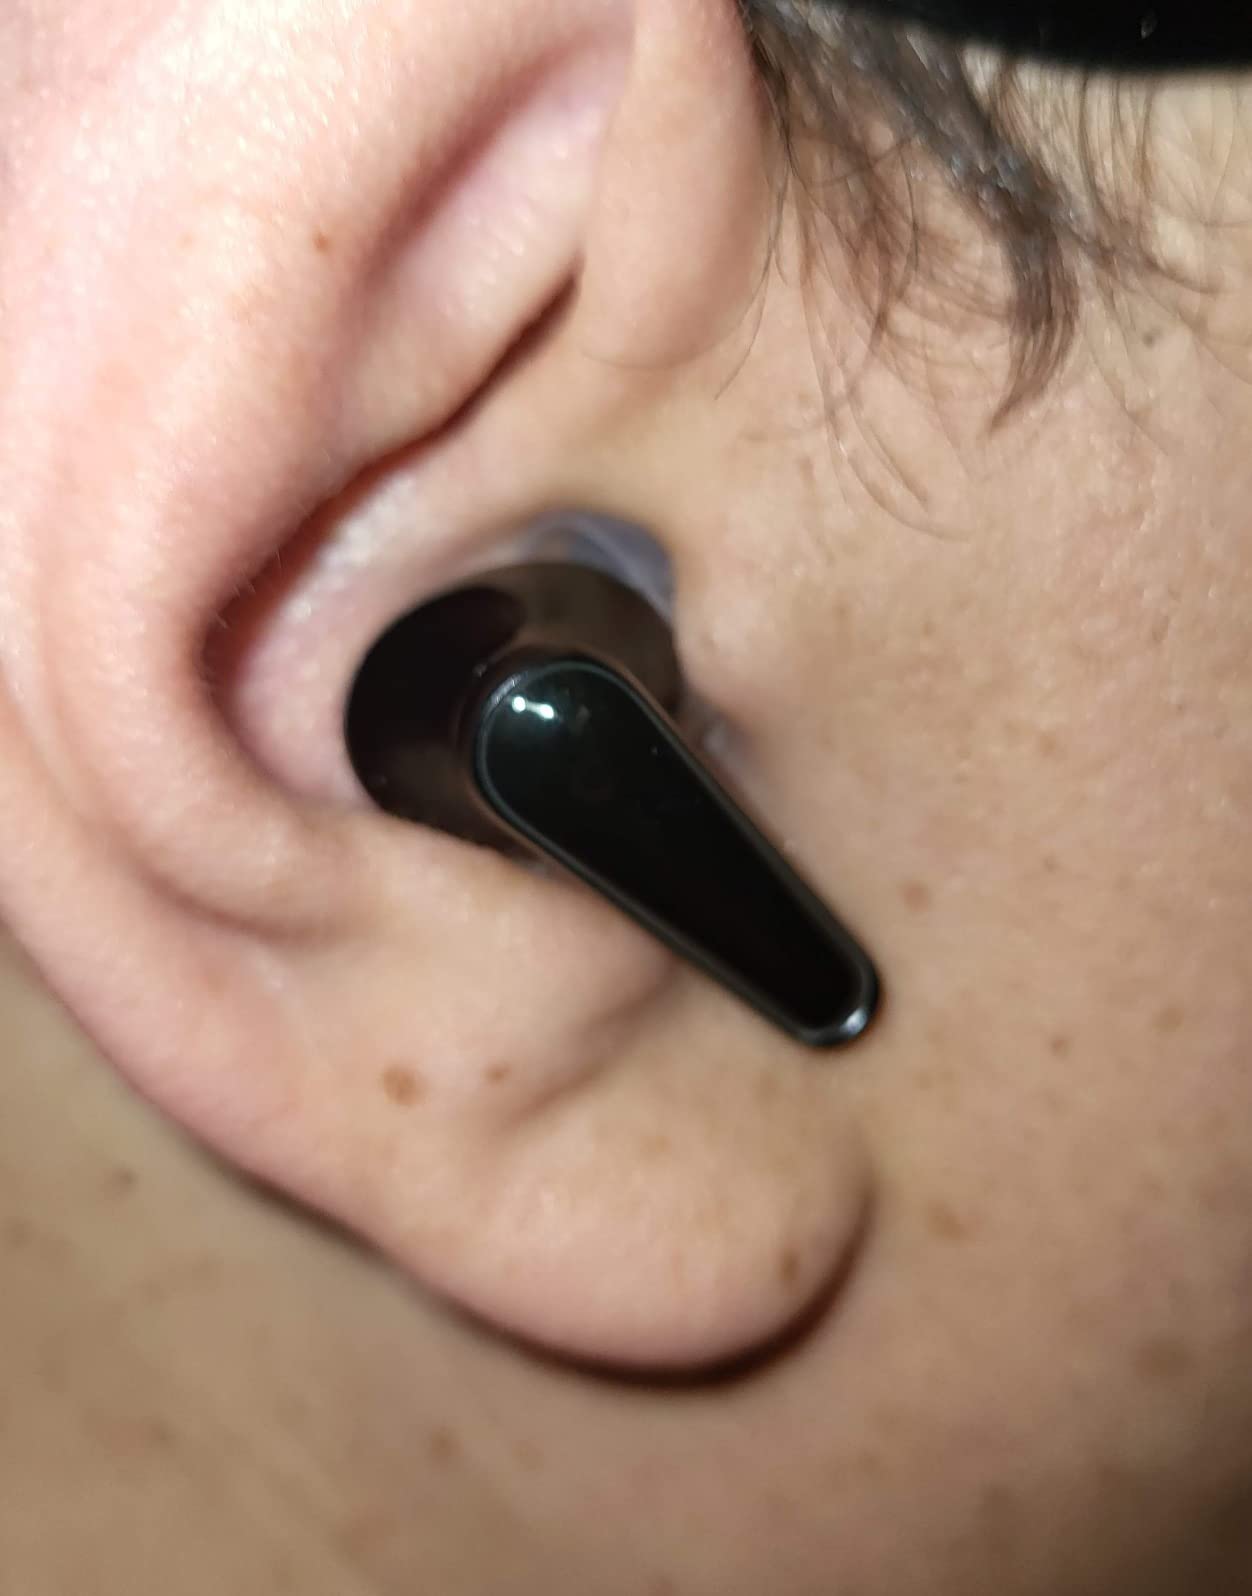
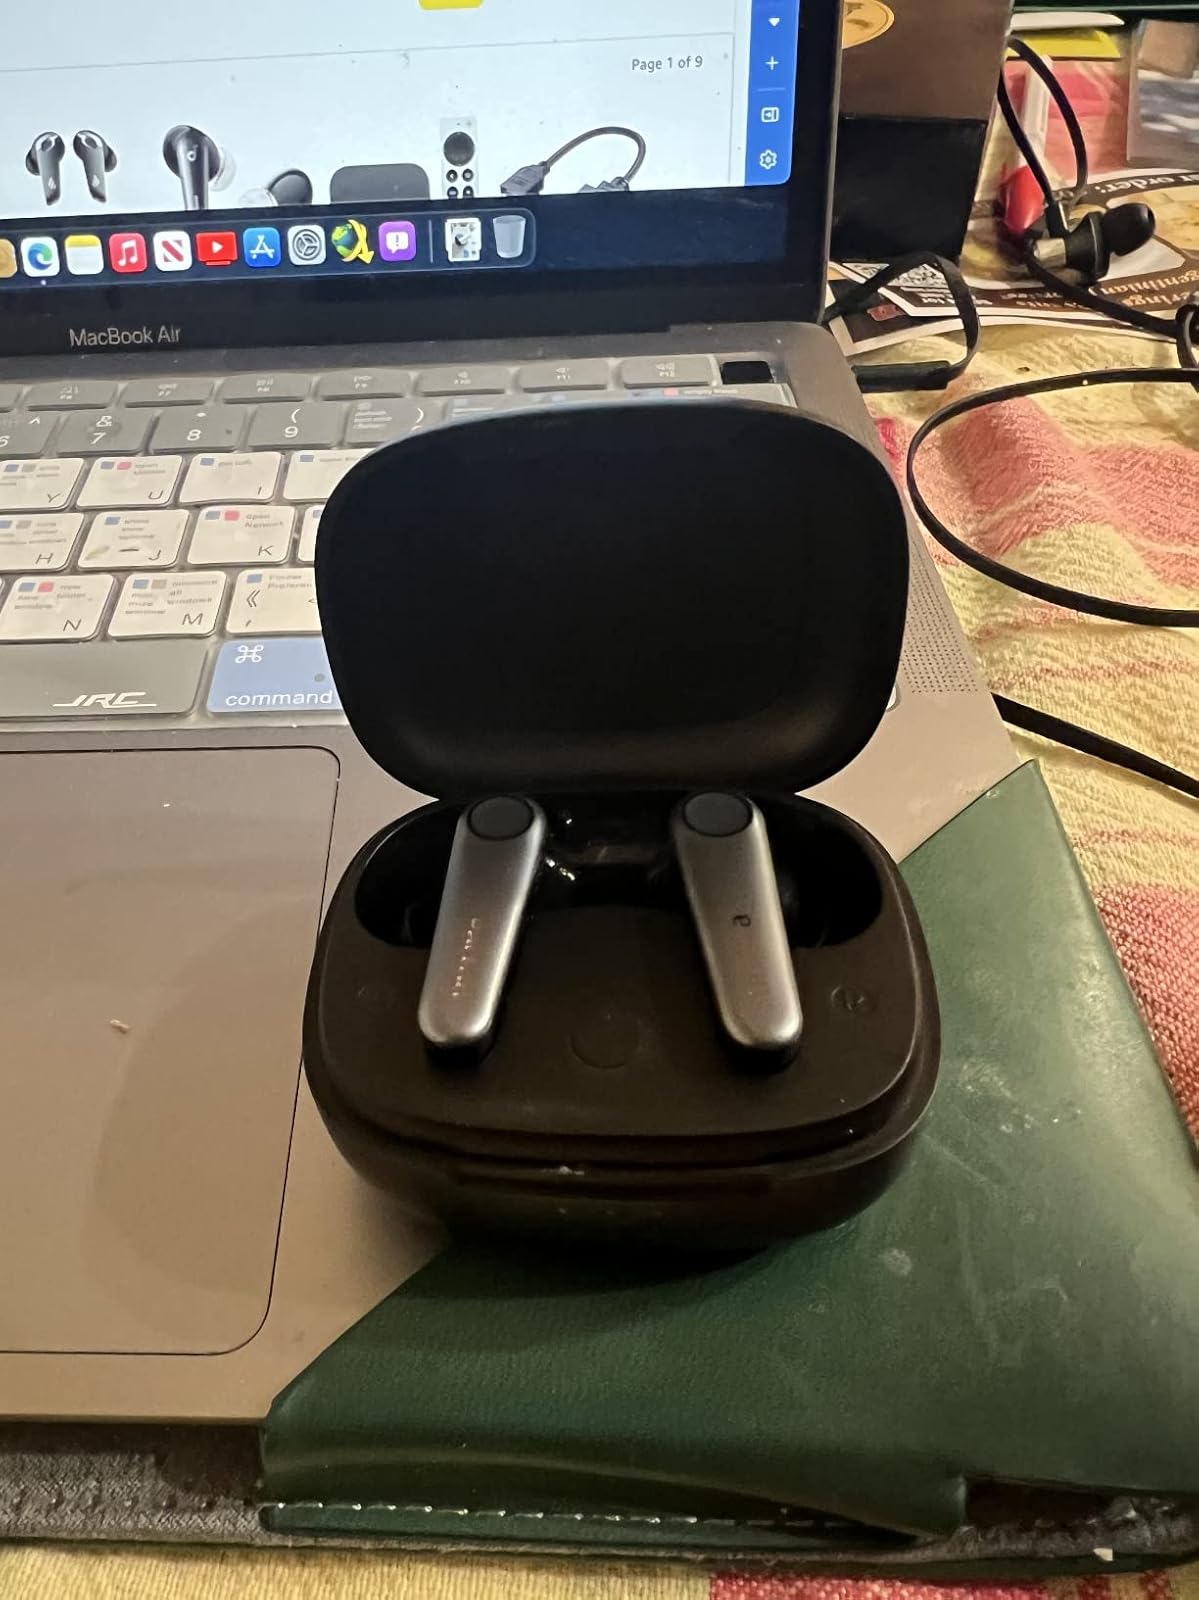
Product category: earbuds
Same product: no